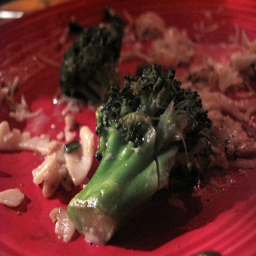
A red plate topped with broccoli and sauce.
a green veggie is laying on a red plate
A piece of broccoli is the only food left in a plate.
Two pieces of broccoli sit on a plate
Two pieces of broccoli are sitting on the plate